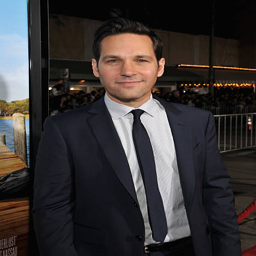
actor arrives at the premiere .